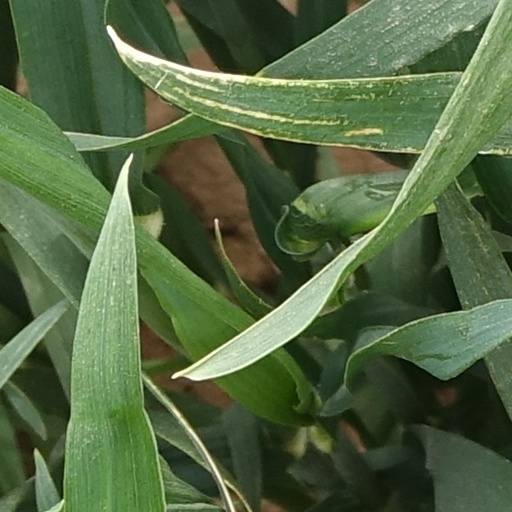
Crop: wheat